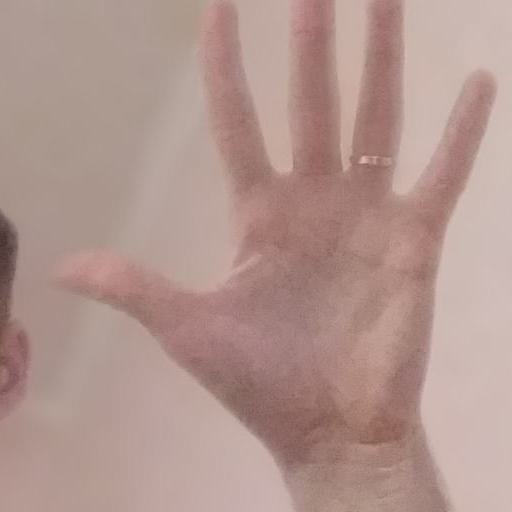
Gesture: palm